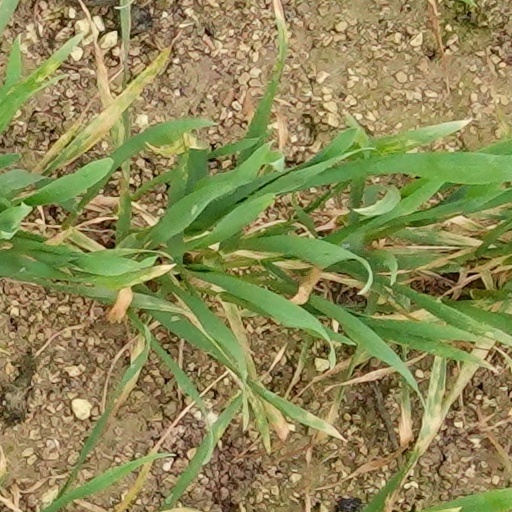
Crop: wheat